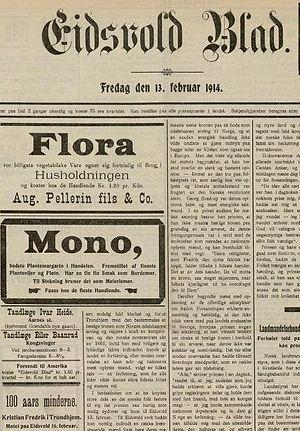
Eidsvoll Ullensaker Blad est un journal norvégien fondé en juin 1901.